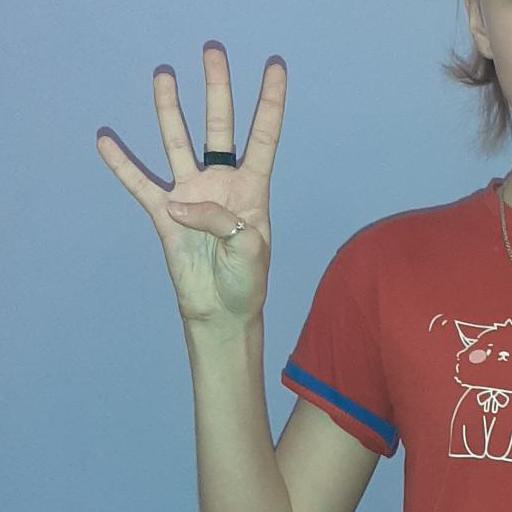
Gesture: four